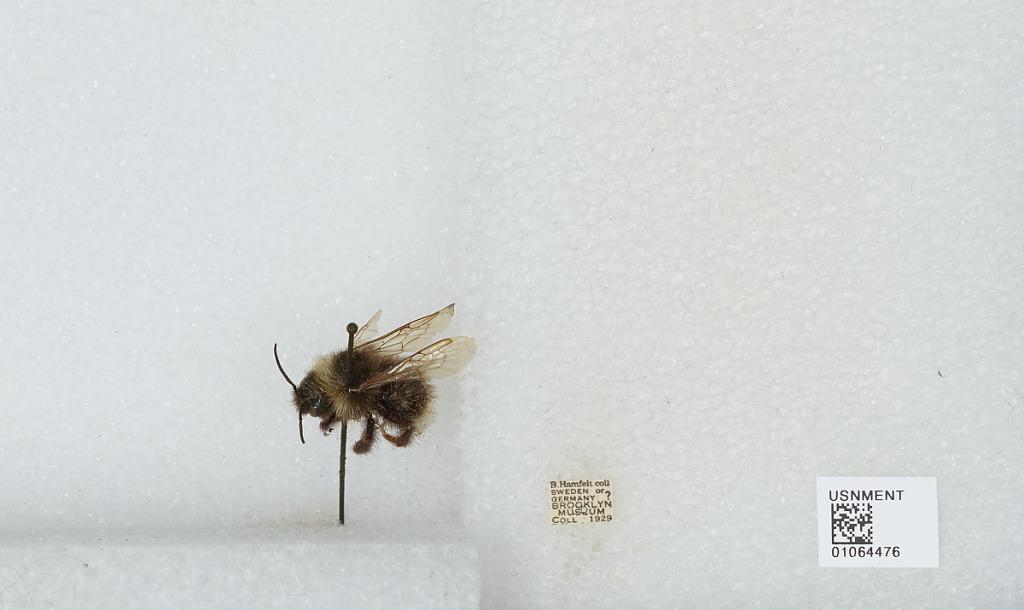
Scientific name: Bombus sp.
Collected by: B. Hamfelt
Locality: Sweden or Germany